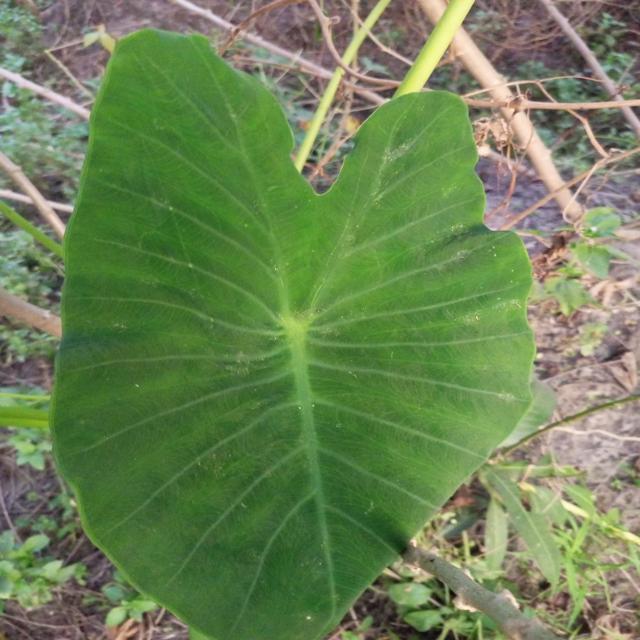
Label: Healthy